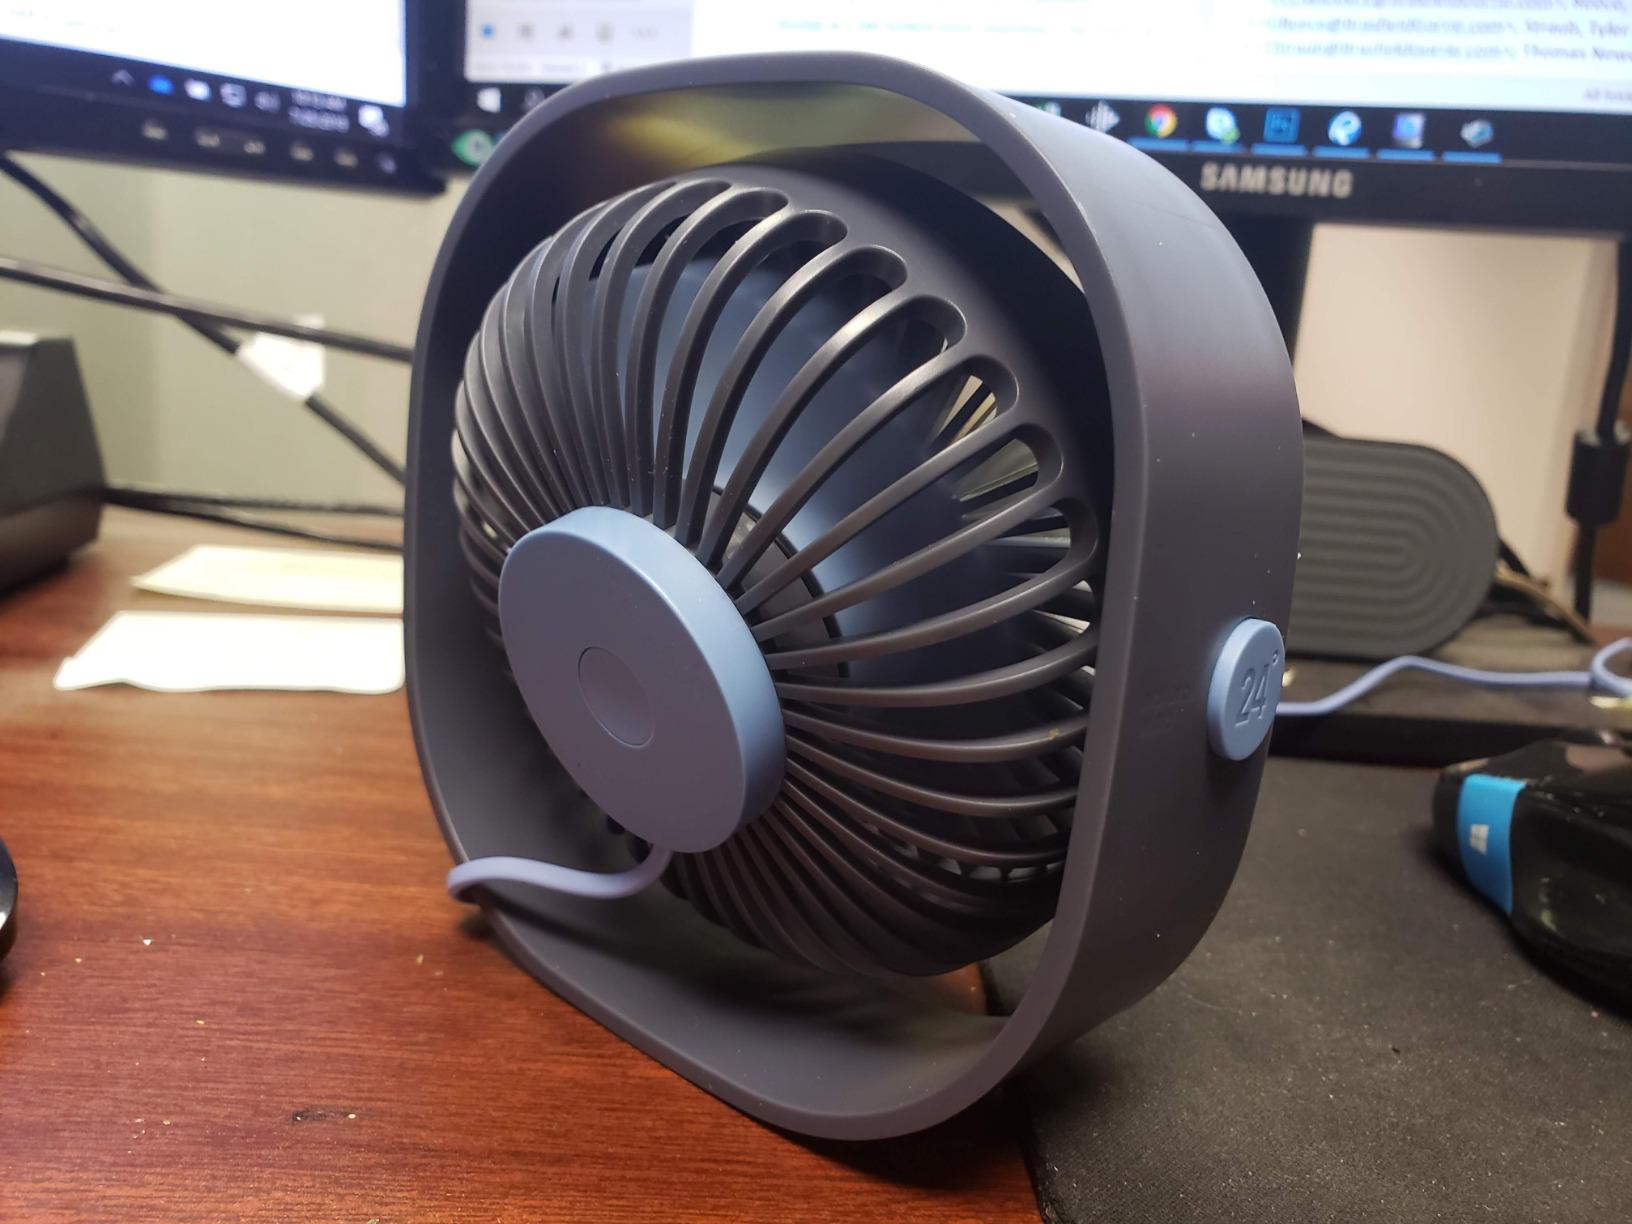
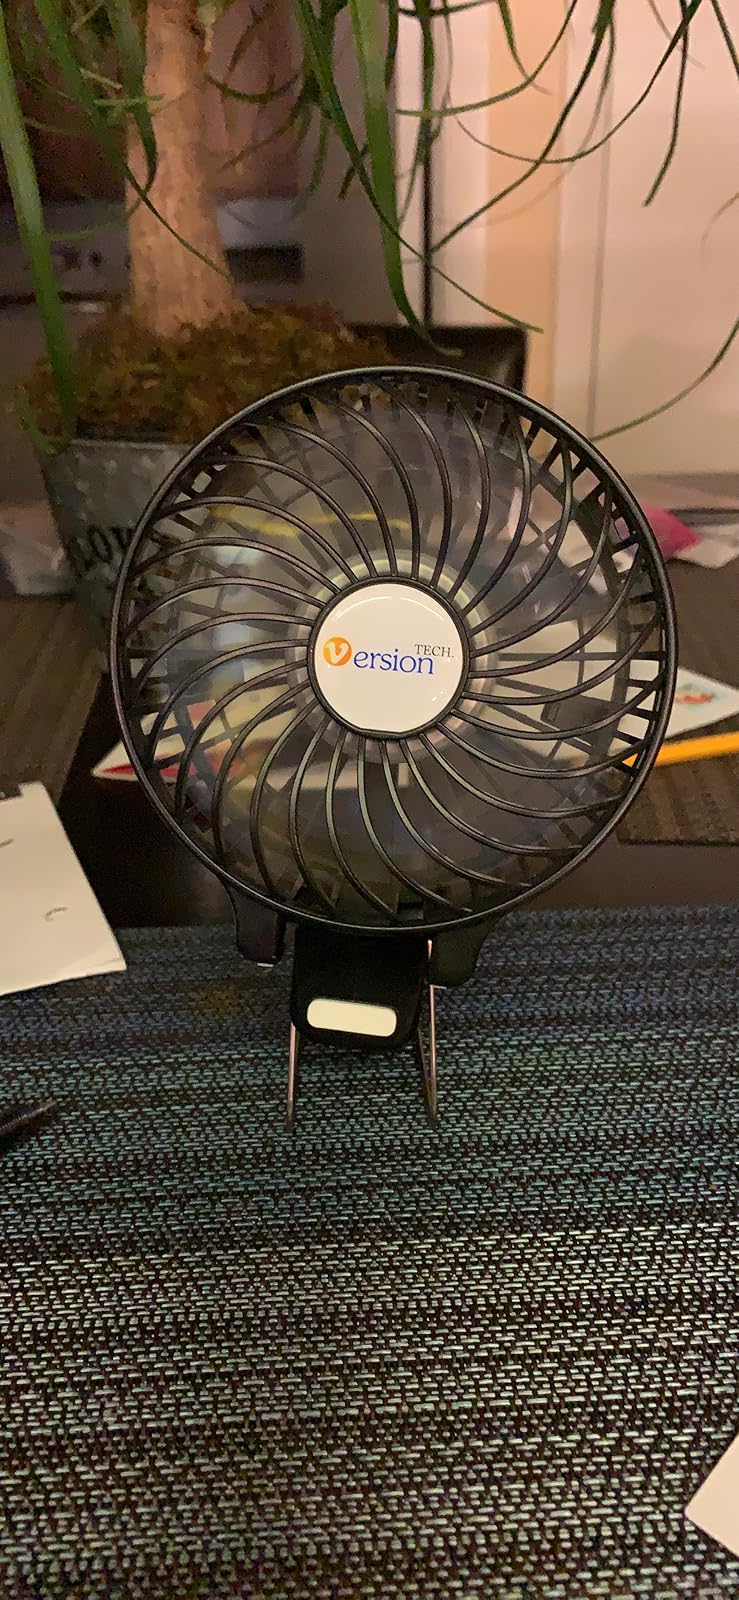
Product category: fan
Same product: no